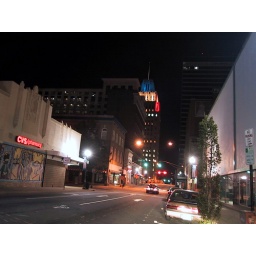
Downtown Winston-Salem shortly after the 911 attacks. The RJR Building was lit up in the old red white and blue.